Question: Please indicate a possible affordance area of the jump_skateboard that can be used for standing on
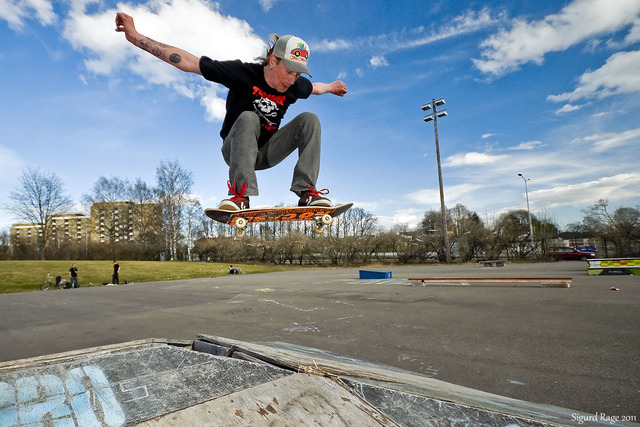
Answer: [192, 191.5, 378, 244.5]